Ethiopia–United Kingdom relations

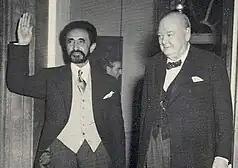
Ethiopian Emperor Haile Selassie with British Prime Minister Winston Churchill in 10 Downing Street, October 1954.

On 14 December 1925, Italy signed secret pact with British to grant Italian authority and dominance to the Horn region, in particular to build railway connecting Somalia with Eritrea. The plan was soon leaked and caused provocation of French and Ethiopian government, the latter denounced Britain action as betrayal of a country for intent purpose of League of Nations membership. During Welwel incident onset, the Italian built fort at Welwel oasis in Ogaden region with 21-league limit inside Ethiopian territory. On 23 November 1934, Anglo-Ethiopian boundary commission began studying the definitive boundary in gaze consisted of 600 soldiers and technicians from both Ethiopia and Britain. The Ethiopian government frequently request the Italian authorities in Somaliland to cooperate with the commission. Similarly, the British commissioner Lieutenant-Colonel Esmond Clifford also asked Italians to encamp nearby the region, by which blatantly declined the request. In the event leading to the Abyssinian Crisis, League of Nations exonerated both parties for incident. During the interwar period, Britain and France pledged Italy to ally against Germany, which failed to discourage military buildup on the borders of Italian Eritrea and Somaliland.